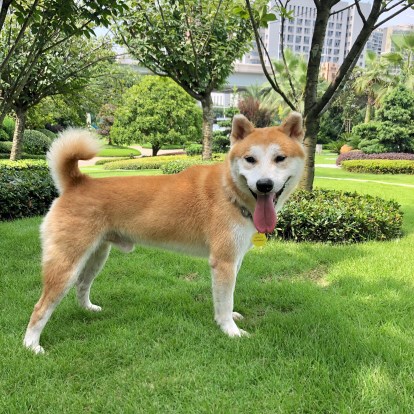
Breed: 1043-n000001-Shiba_Dog